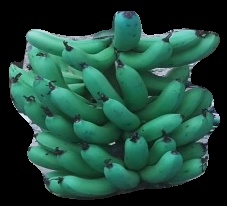
Variety: pachbale
Grade: grade3